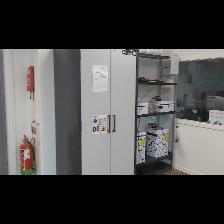
Label: NonHuman